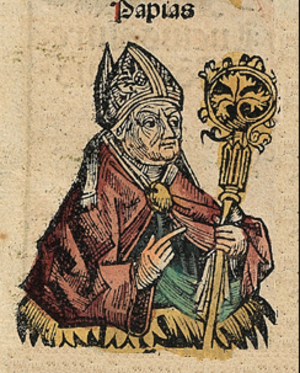
Papias est un évêque de Hiérapolis de la première partie du IIᵉ siècle. Papias est considéré comme saint par l'Église catholique, et sa mémoire est célébrée le 22 février.